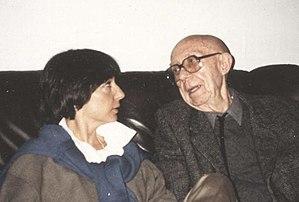
Michel-Georges Bernard, né décembre 1944 à Paris, est un poète, éditeur et écrivain d'art français.
Jean Émile Louis Scutenaire est un écrivain et poète surréaliste belge d'expression française.